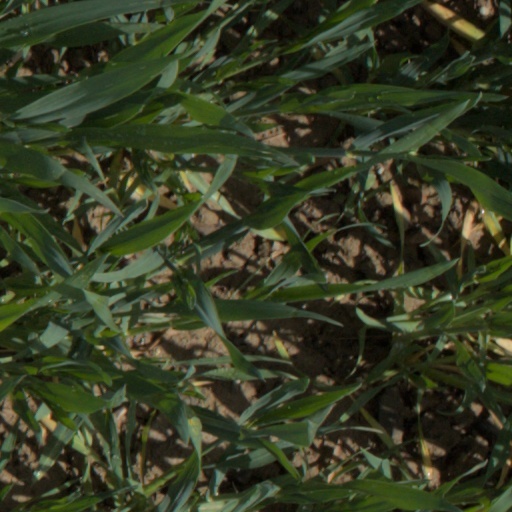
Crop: wheat